Reaper

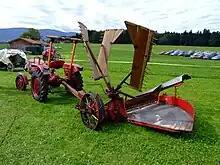
Typical 20th-century reaper, a tractor-drawn Fahr machine

A reaper is a farm implement that reaps (cuts and often also gathers) crops at harvest when they are ripe. Usually the crop involved is a cereal grass, especially wheat. The first documented reaping machines were Gallic reapers that were used in Roman times in what would become modern-day France. The Gallic reaper involved a comb which collected the heads, with an operator knocking the grain into a box for later threshing.